Michael J. Perkins

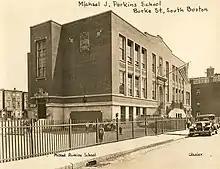
Michael J. Perkins School in South Boston

Perkins was born in South Boston, Massachusetts in 1899, and joined the Army in 1916. Despite being wounded in the action cited in his Medal of Honor citation, he was killed by an artillery shell the next day while being transported to the infirmary. He is buried in New Calvary Cemetery, Mattapan, Massachusetts. An elementary school is named after him surrounding the old colony housing development in South Boston, Massachusetts.